Pontypool

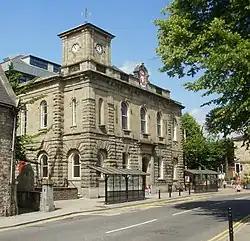
Pontypool Town Hall

The name of the town in Welsh – "Pont-y-pŵl" – originates from a bridge ('pont') associated with a pool in the Afon Lwyd. The Welsh word "pŵl" is a borrowing from English "pool" and is found in other place-names in Gwent. "Pontypool" is an anglicised form of the Welsh name.